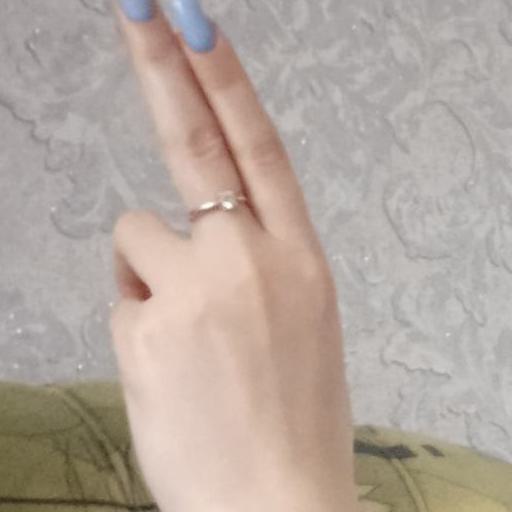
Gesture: two_up_inverted